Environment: real
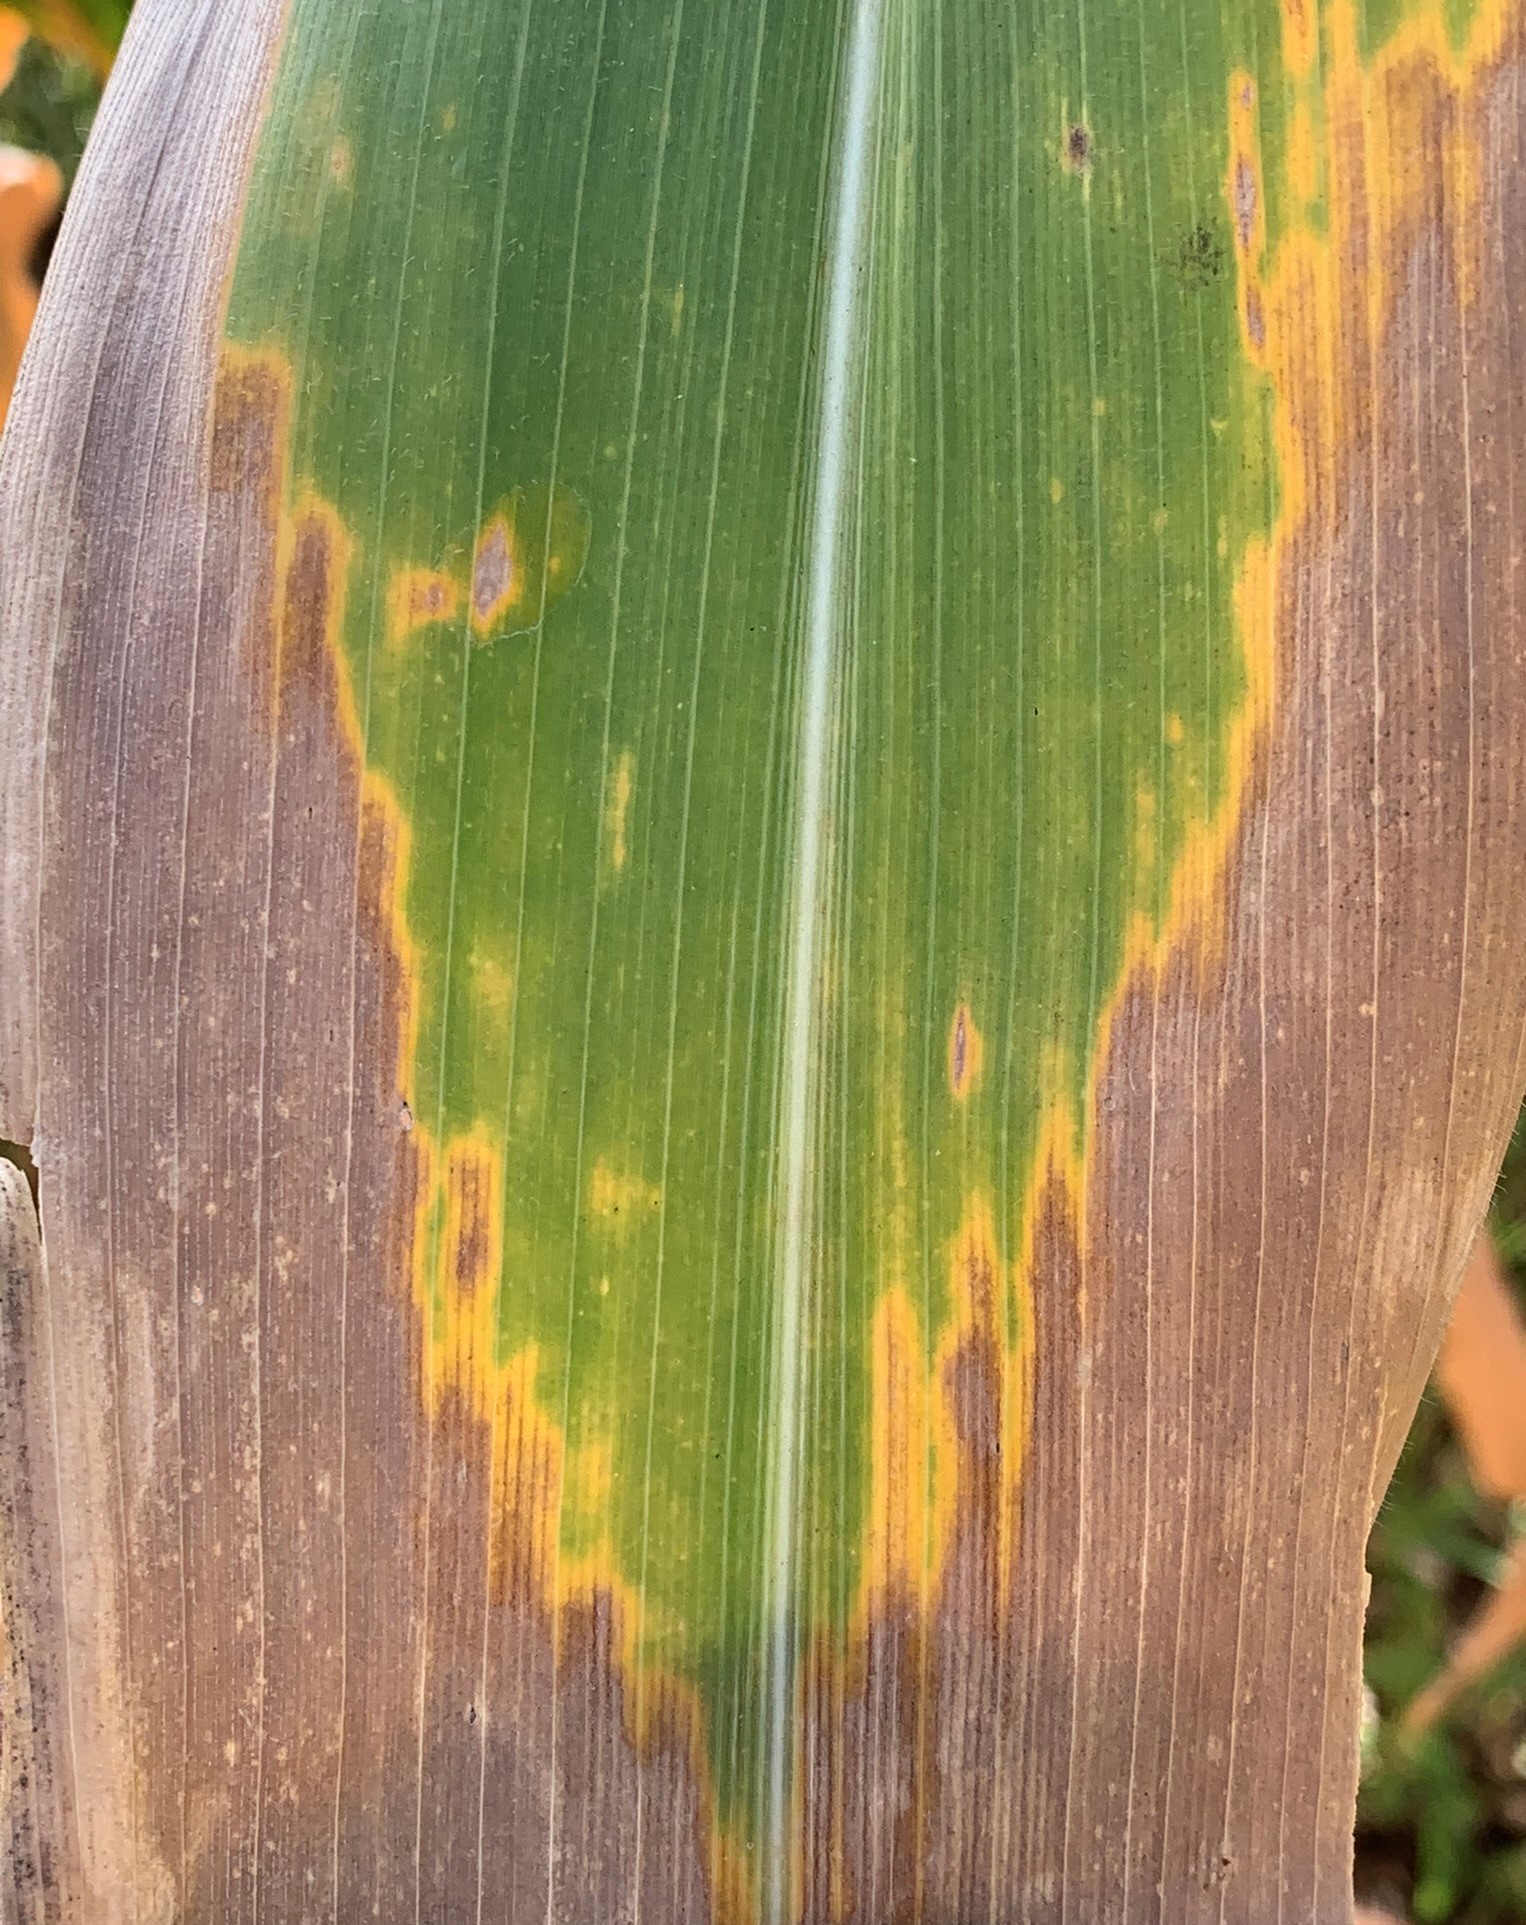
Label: lethal_necrosis